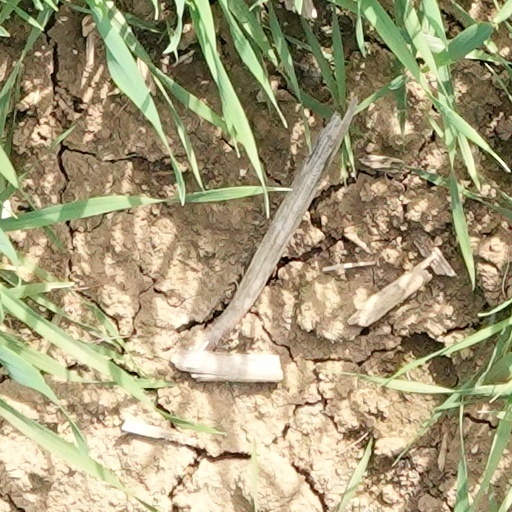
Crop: wheat